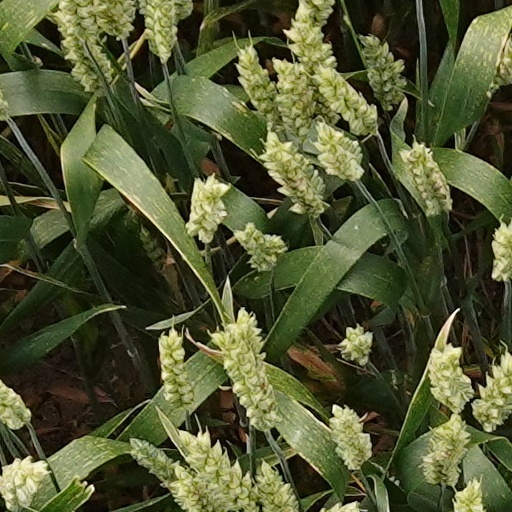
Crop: wheat